Tuscarora people

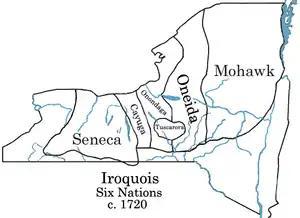
In 1722, the Tuscarora, who had migrated north from the Carolinas to New York, became the sixth nation of the Iroquois Confederacy.

The Tuscarora (in Tuscarora "Skarù:ręˀ") are an Indigenous people of the Northeastern Woodlands in Canada and the United States. They are an Iroquoian Native American and First Nations people. The Tuscarora Nation, a federally recognized tribe, is based in New York, and the Tuscarora First Nation is one of the Six Nations of the Grand River in Ontario.